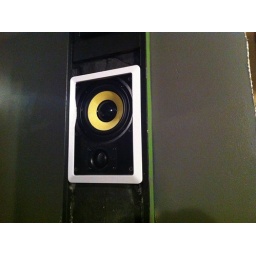
Put two coats of gray on the walls tonight. The paint is still wet in the photo.